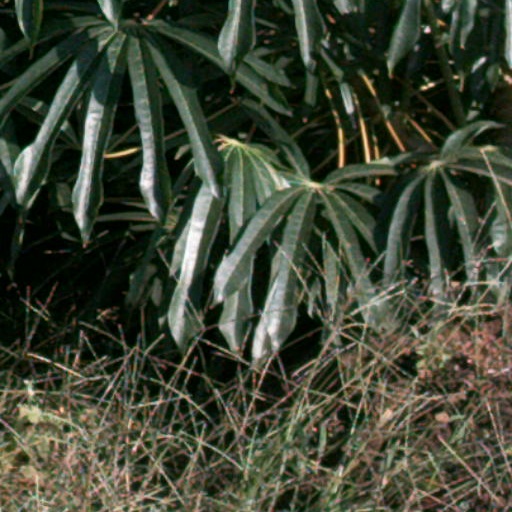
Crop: cassava